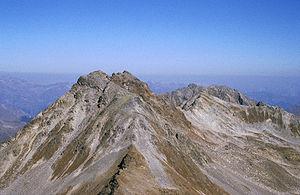
La Seekarköpfe est une montagne qui s’élève à 3 060 m d’altitude dans les Alpes de l'Ötztal, en Autriche.